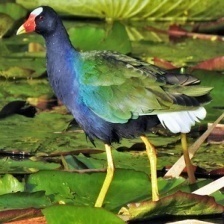
Species: PURPLE GALLINULE
Scientific name: PORPHYRIO MARTINICUS
ImageNet parent category: european_gallinule